Zhaleh Sameti

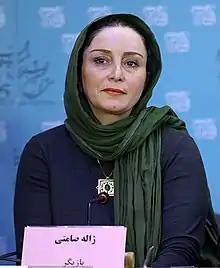
Sameti at the 2017 Fajr Film Festival

She graduated from the Faculty of Fine Arts of the University of Tehran in the field of theater and began her professional career in 1994 with a role in "Det". When Did You See Sahar Last Time?? (2015) and Darkhongah (2018) has been nominated for Crystal Simorgh from Fajr Film Festival. She has also won the Hafez Award for Home and Underground TV Series (2020–present).